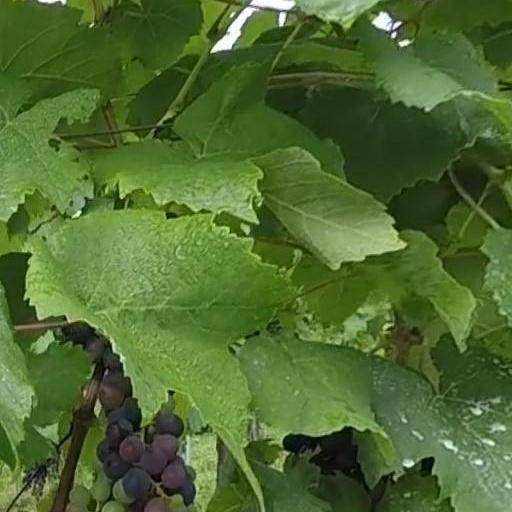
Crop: grape